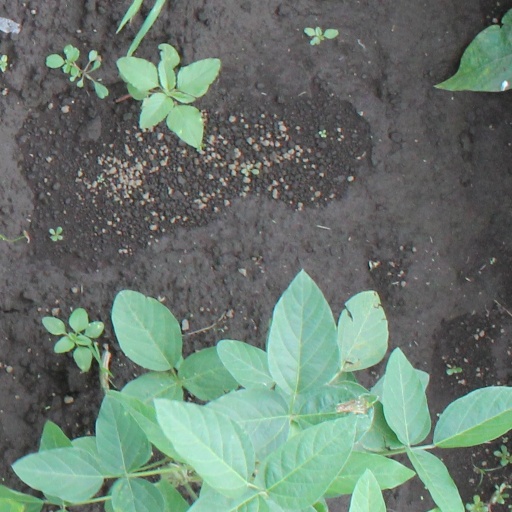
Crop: soybean